Focused ion beam

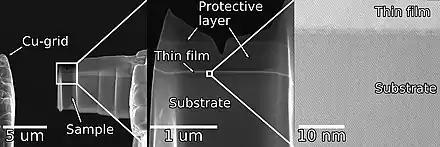
TEM sample prepared using a FIB, shown at different length scales. The two left images show the sample imaged using secondary electrons acquired on the FIB which prepared the sample. The right image showing the sample imaged using atomic resolution scanning transmission electron microscopy.

The FIB is also commonly used to prepare samples for the transmission electron microscope. The TEM requires very thin samples, typically ~100 nanometers or less. Other techniques, such as ion milling or electropolishing can be used to prepare such thin samples. However, the nanometer-scale resolution of the FIB allows the exact region of interest to be chosen, such as perhaps a grain boundary or defect in a material. This is vital, for example, in integrated circuit failure analysis. If a particular transistor out of several million on a chip is bad, the only tool capable of preparing an electron microscope sample of that single transistor is the FIB.